Chinese Culture University

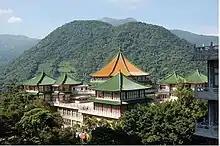
Campus Buildings, Chinese Culture University

The Chinese Culture University (CCU) is a private Taiwanese university located in Yangmingshan in Shilin District, Taipei, Taiwan. Established in 1962, CCU is one of the largest universities in Taiwan with an enrollment of about 32,000 students. Satellite campuses are located in the Jianguo, Ximending, and Zhongxiao East Road areas of Taipei City.